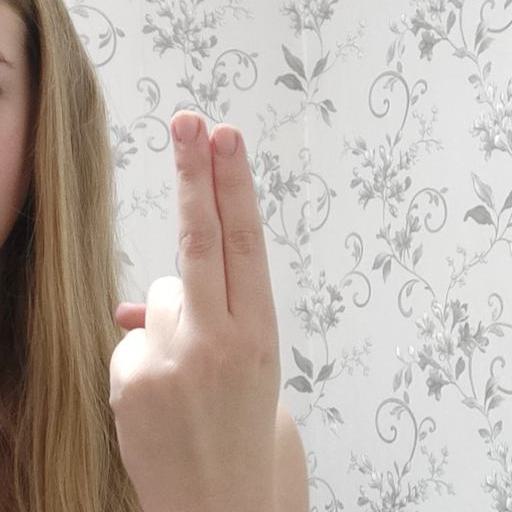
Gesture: two_up_inverted